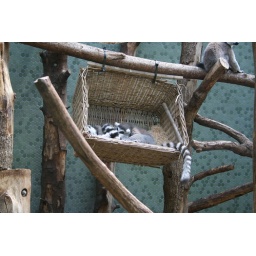
Striped monkeys in a box